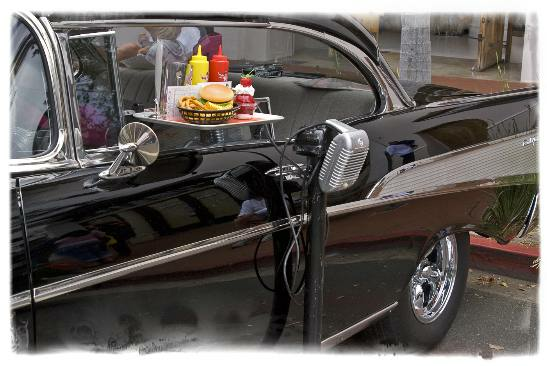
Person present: No